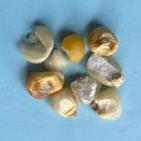
Maize quality: Bad